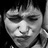
Emotion: sad